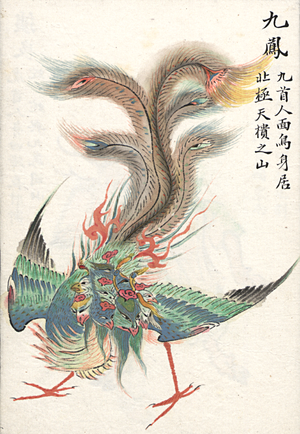
Phénix à neuf têtes, illustration du Classique des montagnes et des mers (Shanhai jing) - dynastie Qing (1644-1911)